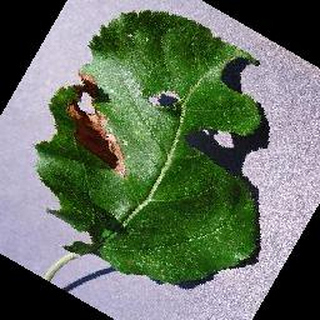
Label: apple_black_rot